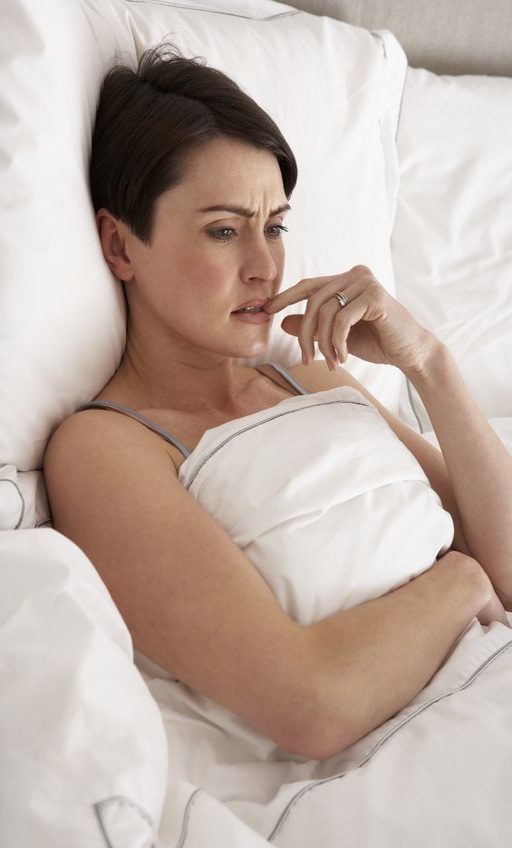
tips to getting sleep and things that keep you from sleeping .